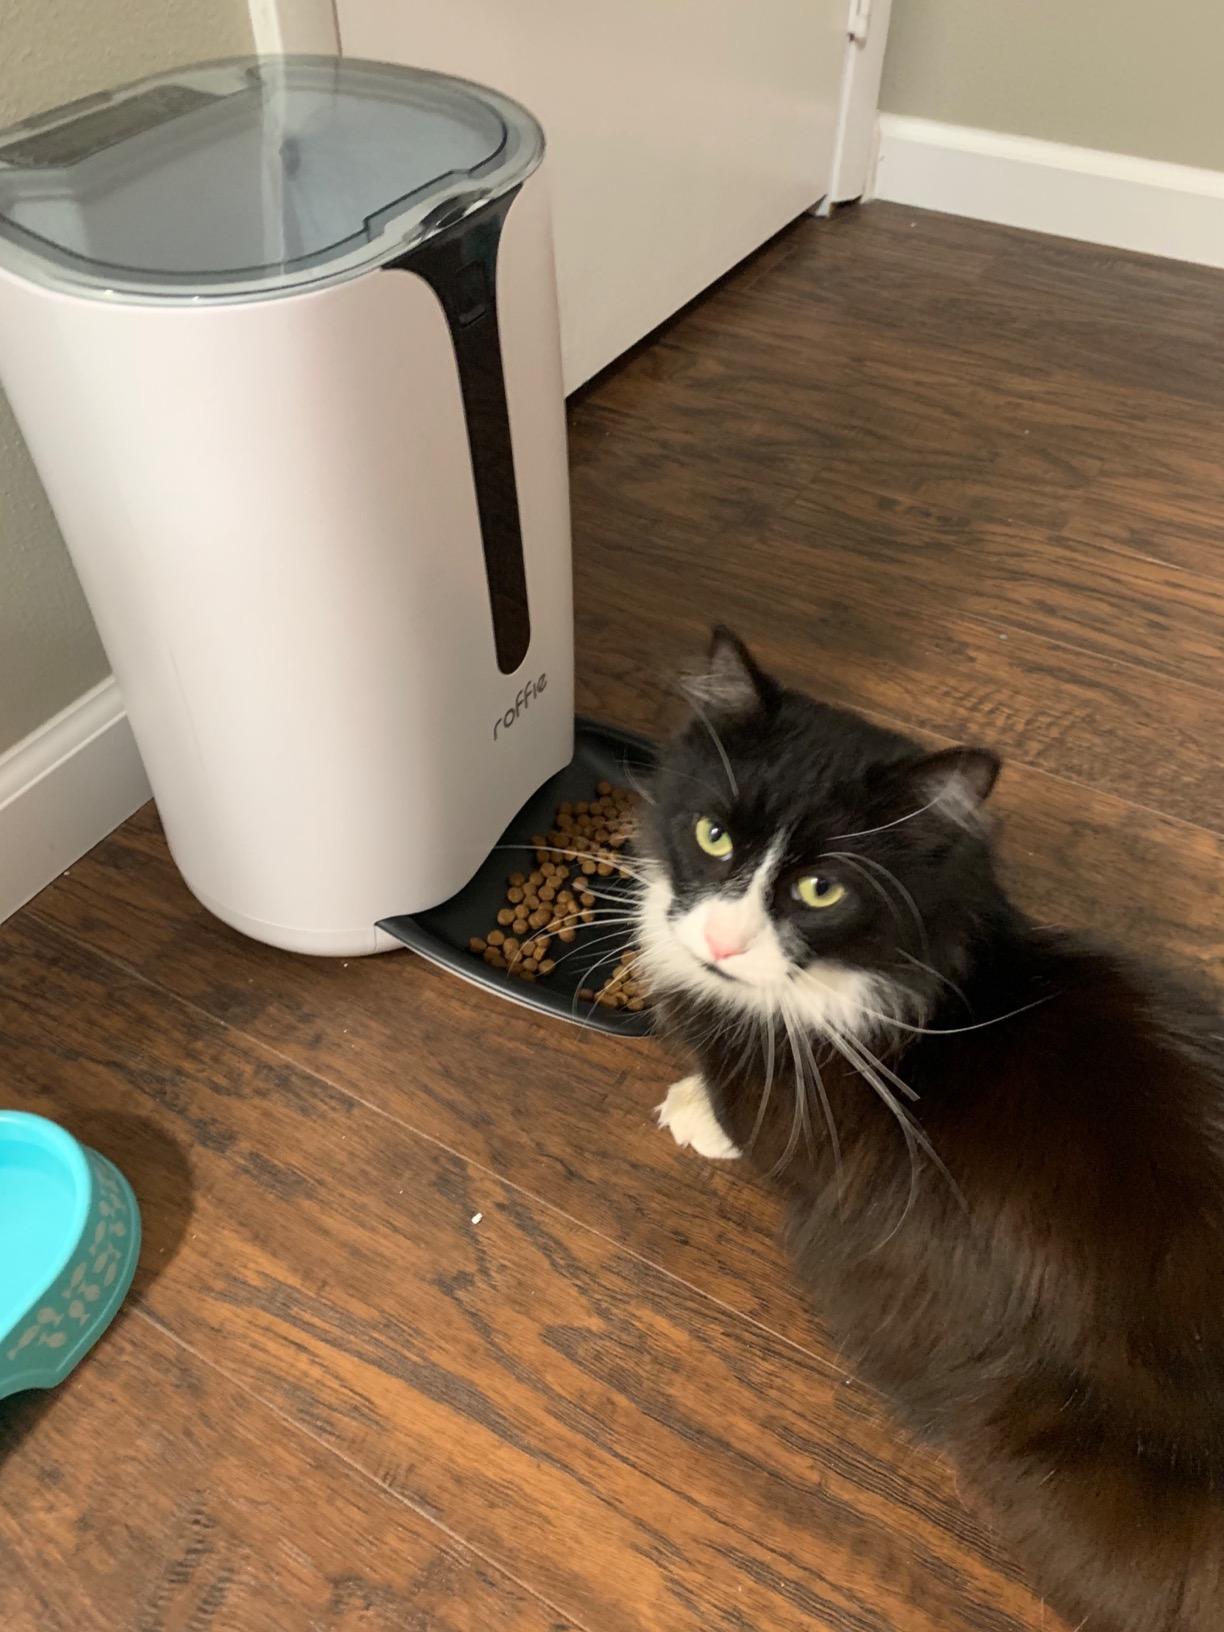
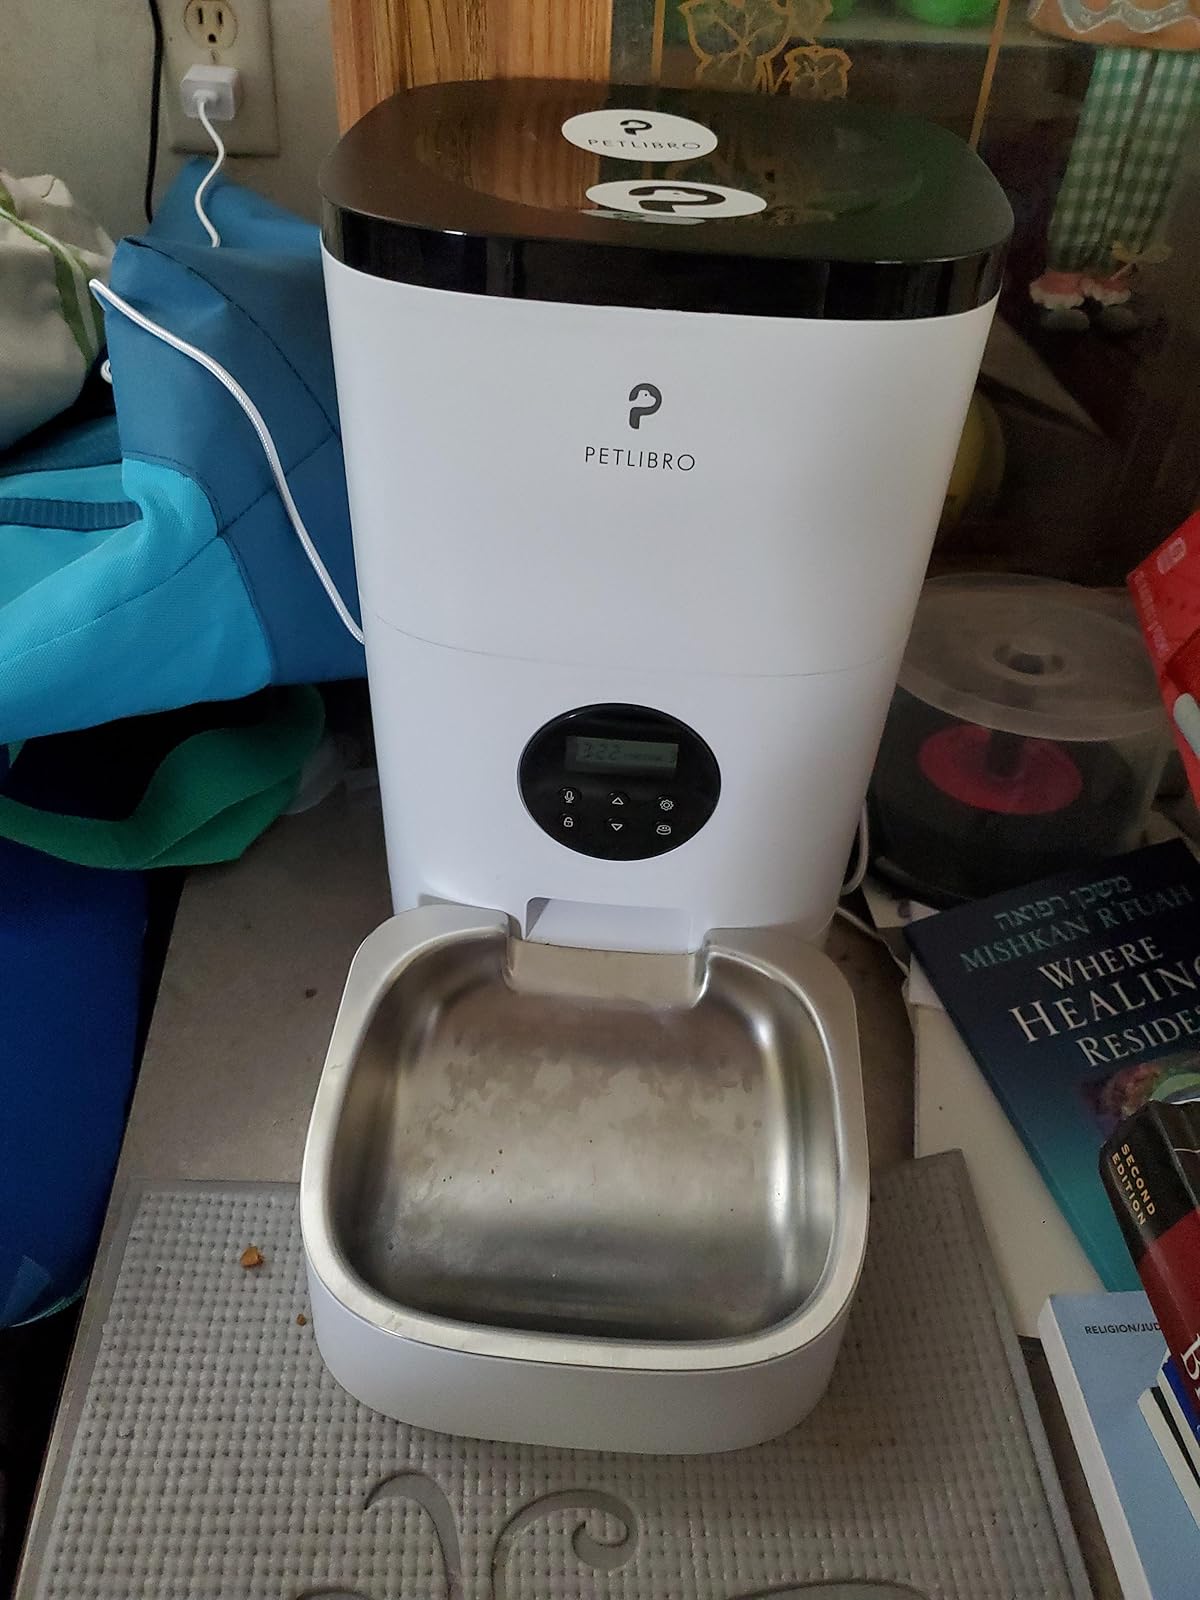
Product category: items_feeder
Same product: no